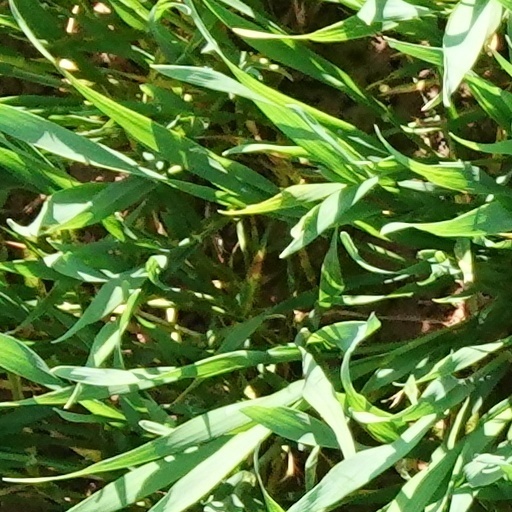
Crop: wheat